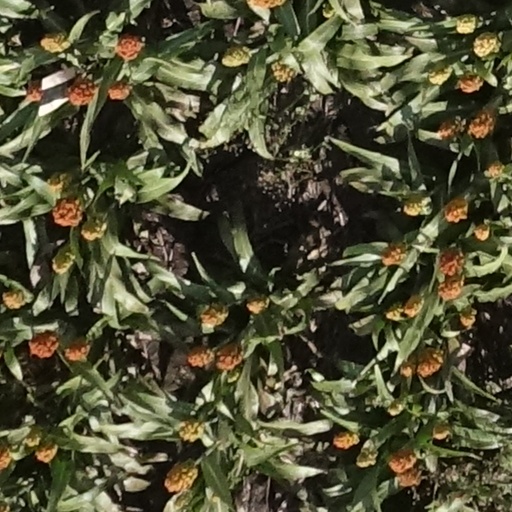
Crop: sorghum